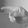
ASL letter: P